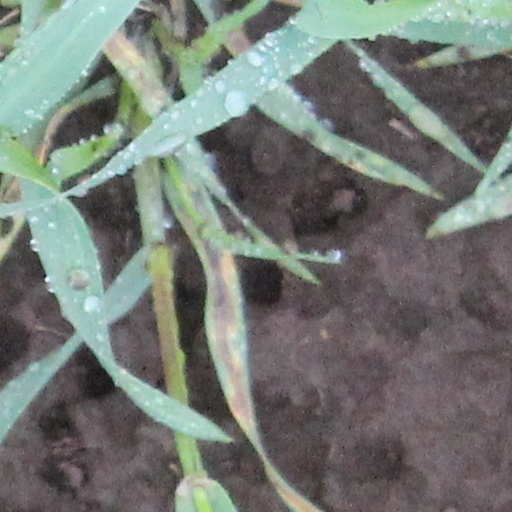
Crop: wheat